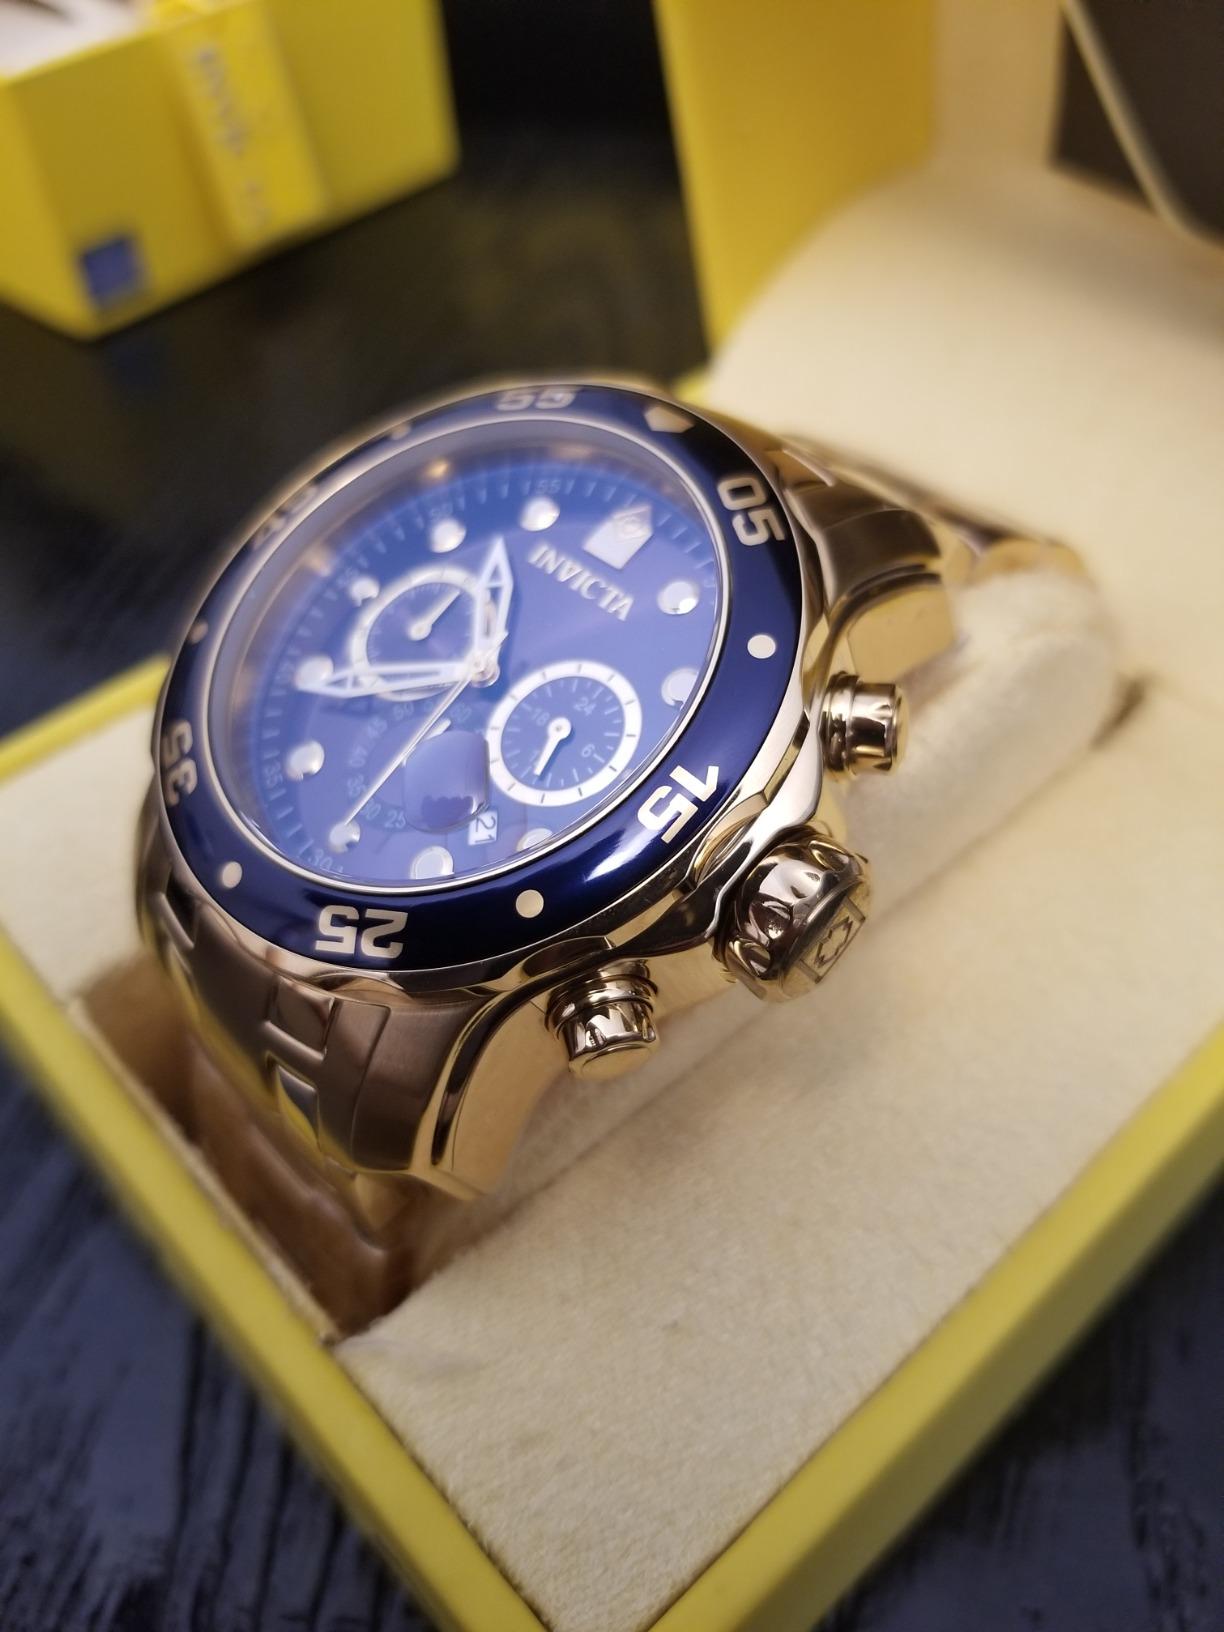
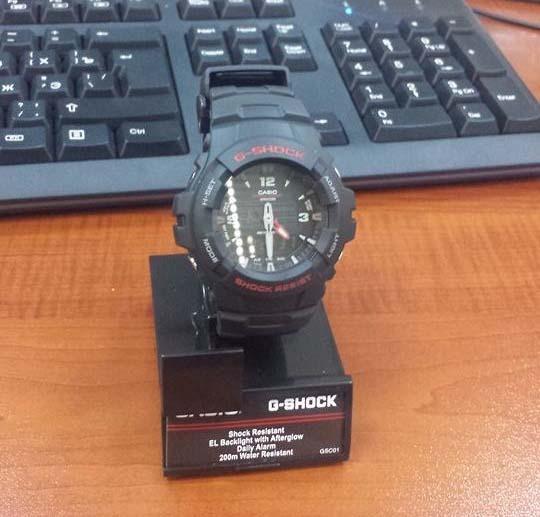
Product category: accessories_watch
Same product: no